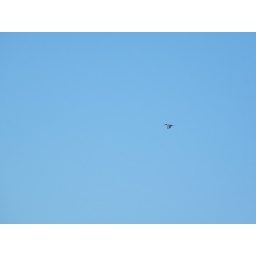
kingfisher in the blue sky